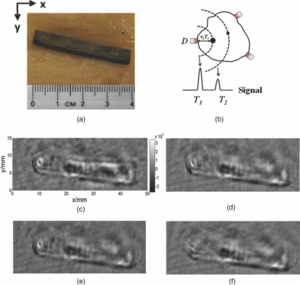
L’imagerie acoustique générée par rayons X dite XACT est une technique d'imagerie encore expérimentale basée sur le principe de la Photoacoustique. L'utilisation de rayons X plutôt que de la lumière visible permet d'envisager d'autres applications comme de la dosimétrie ou de l'imagerie profonde. Néanmoins les limitations physiques relatives à la détection des signaux imposent l'utilisation de rayons X pulsés à « forte énergie » via l'utilisation d'un accélérateur linéaire.